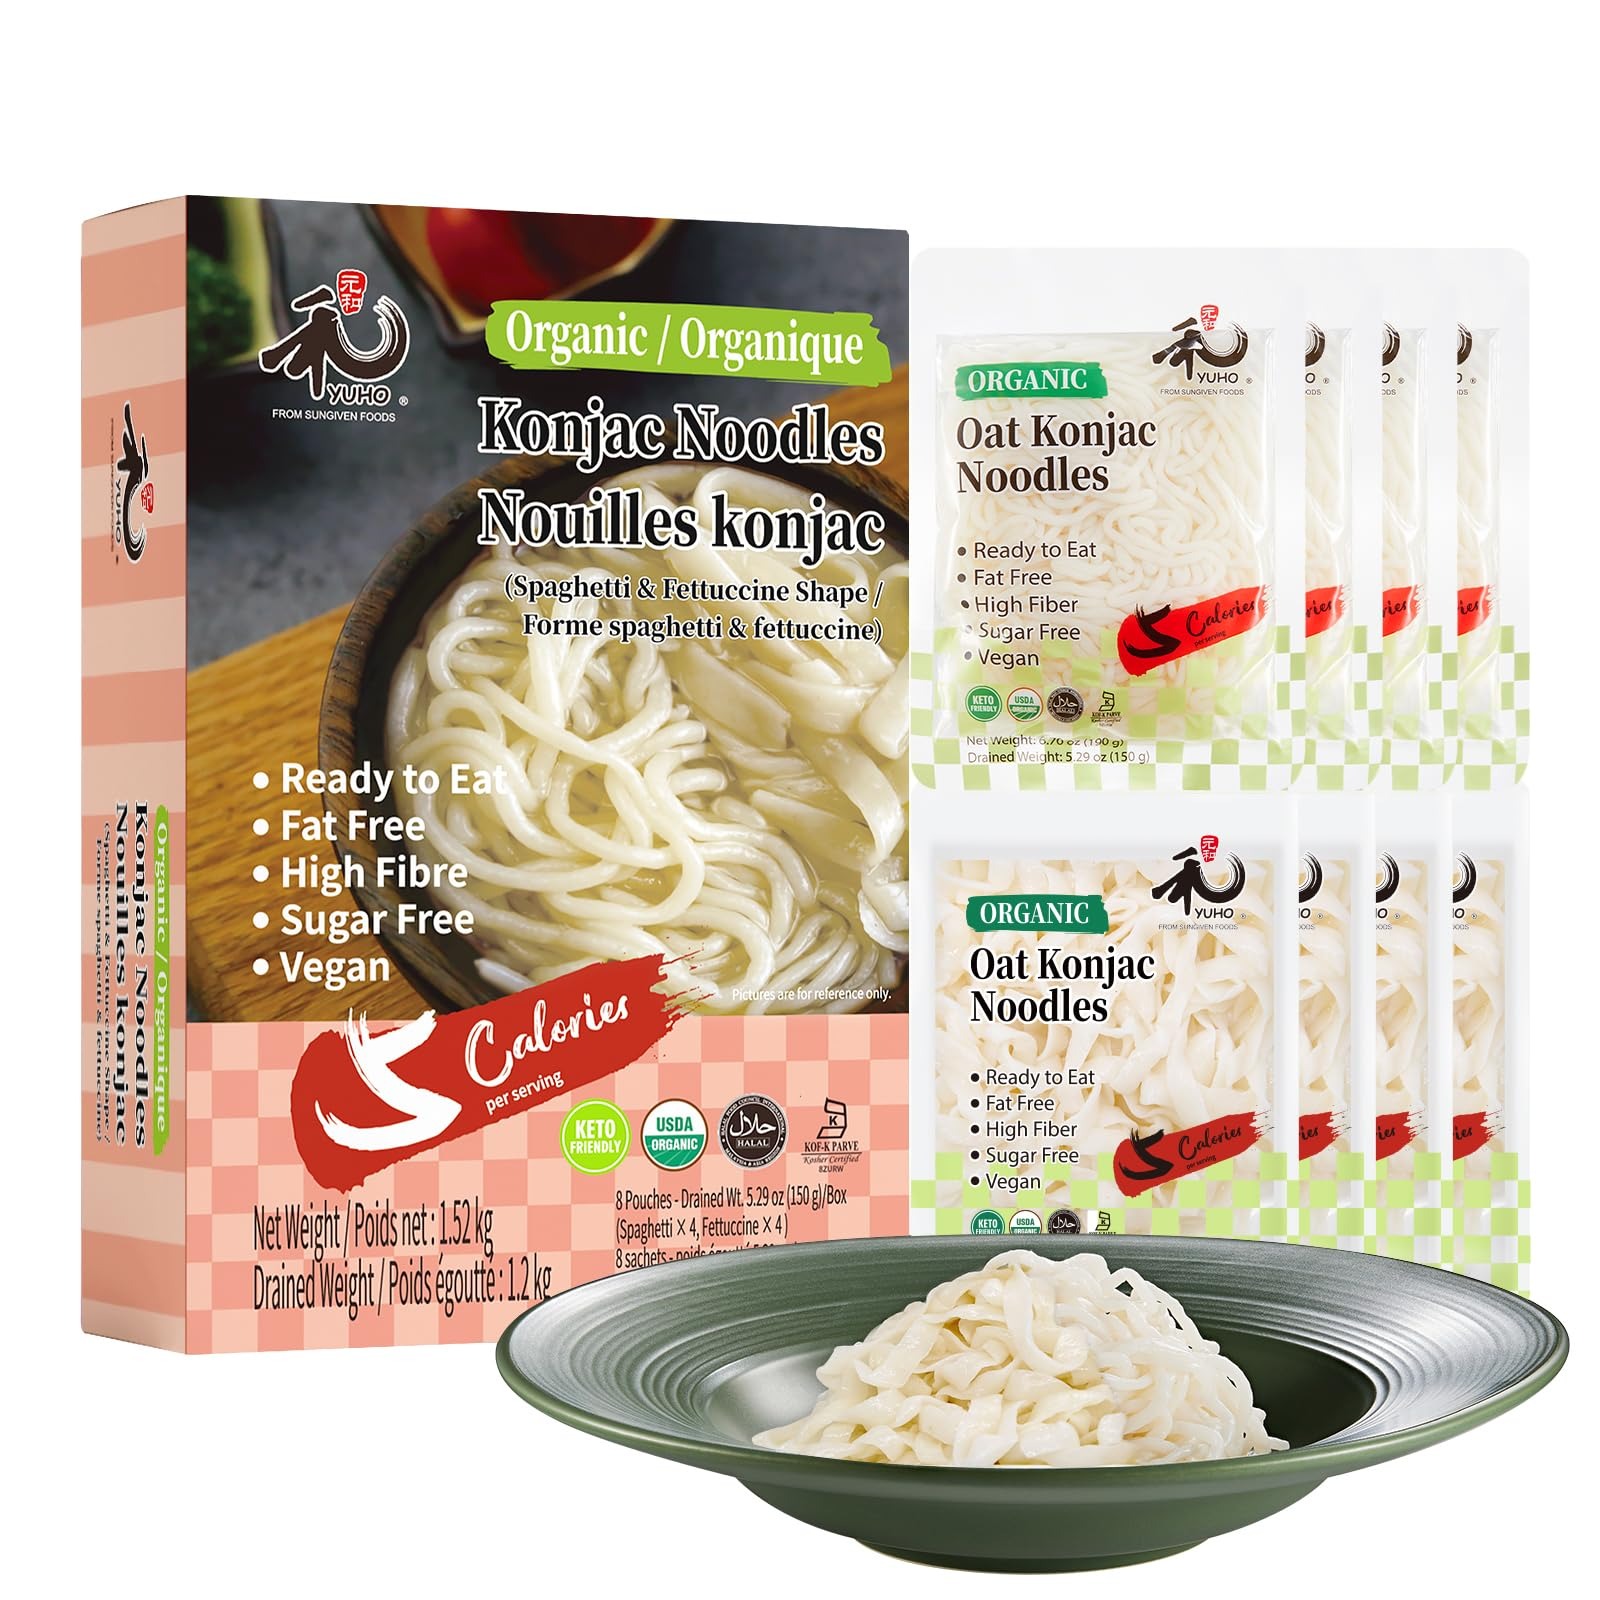
Item Name: YUHO Organic Konjac Shirataki Noodles Spaghetti & Fettuccine 8 Pack Ready to Eat Oat Vegan Gluten Free Low Carb Calorie Sugar Free Plant-Based Soy Free Paleo and Keto Friendly 53.61 Oz Variety Pack
Bullet Point 1: [USDA ORGANIC] YUHO organic konjac noodles variety pack with 2 shape of the konjac noodles: fettuccine and spaghetti. The noodles is infused with a small amount of oat fiber to give it a better texture and color
Bullet Point 2: [PROMOTES HEALTHY] The low calorie and gluten-free shirataki noodles is made with a unique ingredient known as the konjac plant, a native to Southeast Asia, and contains Glucomannan, a healthy and all-natural, water-soluble fiber that aids in digestion and weight loss
Bullet Point 3: [GREAT TASTING] These YUHO konjac shirataki noodles do not have the "fishy odor" that other shirataki have! They are odor-free and delicious in any dish. The ingredient of oat makes multi-flavored
Bullet Point 4: [READY TO EAT] The low calorie and gluten-free shirataki noodles is easy to cook: 1. heat by stove for 2-3min or by microwave for 2 min. 2. Add your favorite sauces and toppings. 3. Enjoy it. More cooking waiting for you
Bullet Point 5: [HEATH IDEAS]: YUHO konjac food is a safe and healthy option for vegetarians, vegans, and those who are diabetic. Low carb, low calorie, sugar free, fat free and additive-free.
Product Description: Organic Shirataki Konjac Pasta
Value: 53.6
Unit: Ounce

Price: 23.99